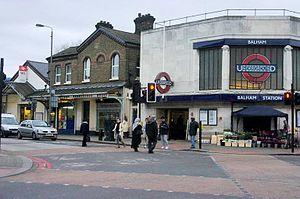
Balham est une station du métro de Londres à Balham dans le borough londonien de Wandsworth. Elle est située sur la Northern line.